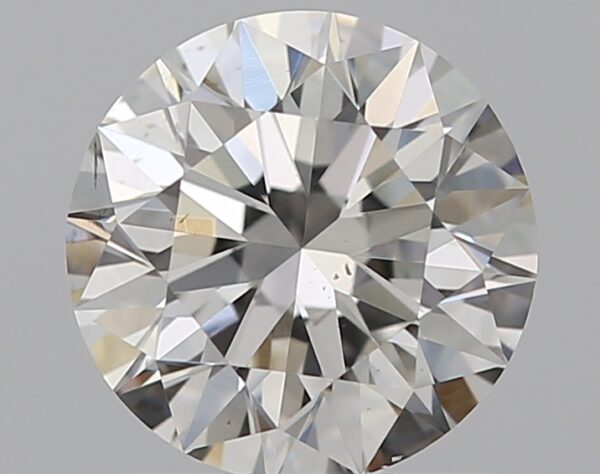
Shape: round
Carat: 1
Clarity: VS2
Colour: H
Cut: EX
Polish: EX
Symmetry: EX
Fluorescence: N
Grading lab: GIA
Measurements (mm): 6.35 x 6.39 x 3.98